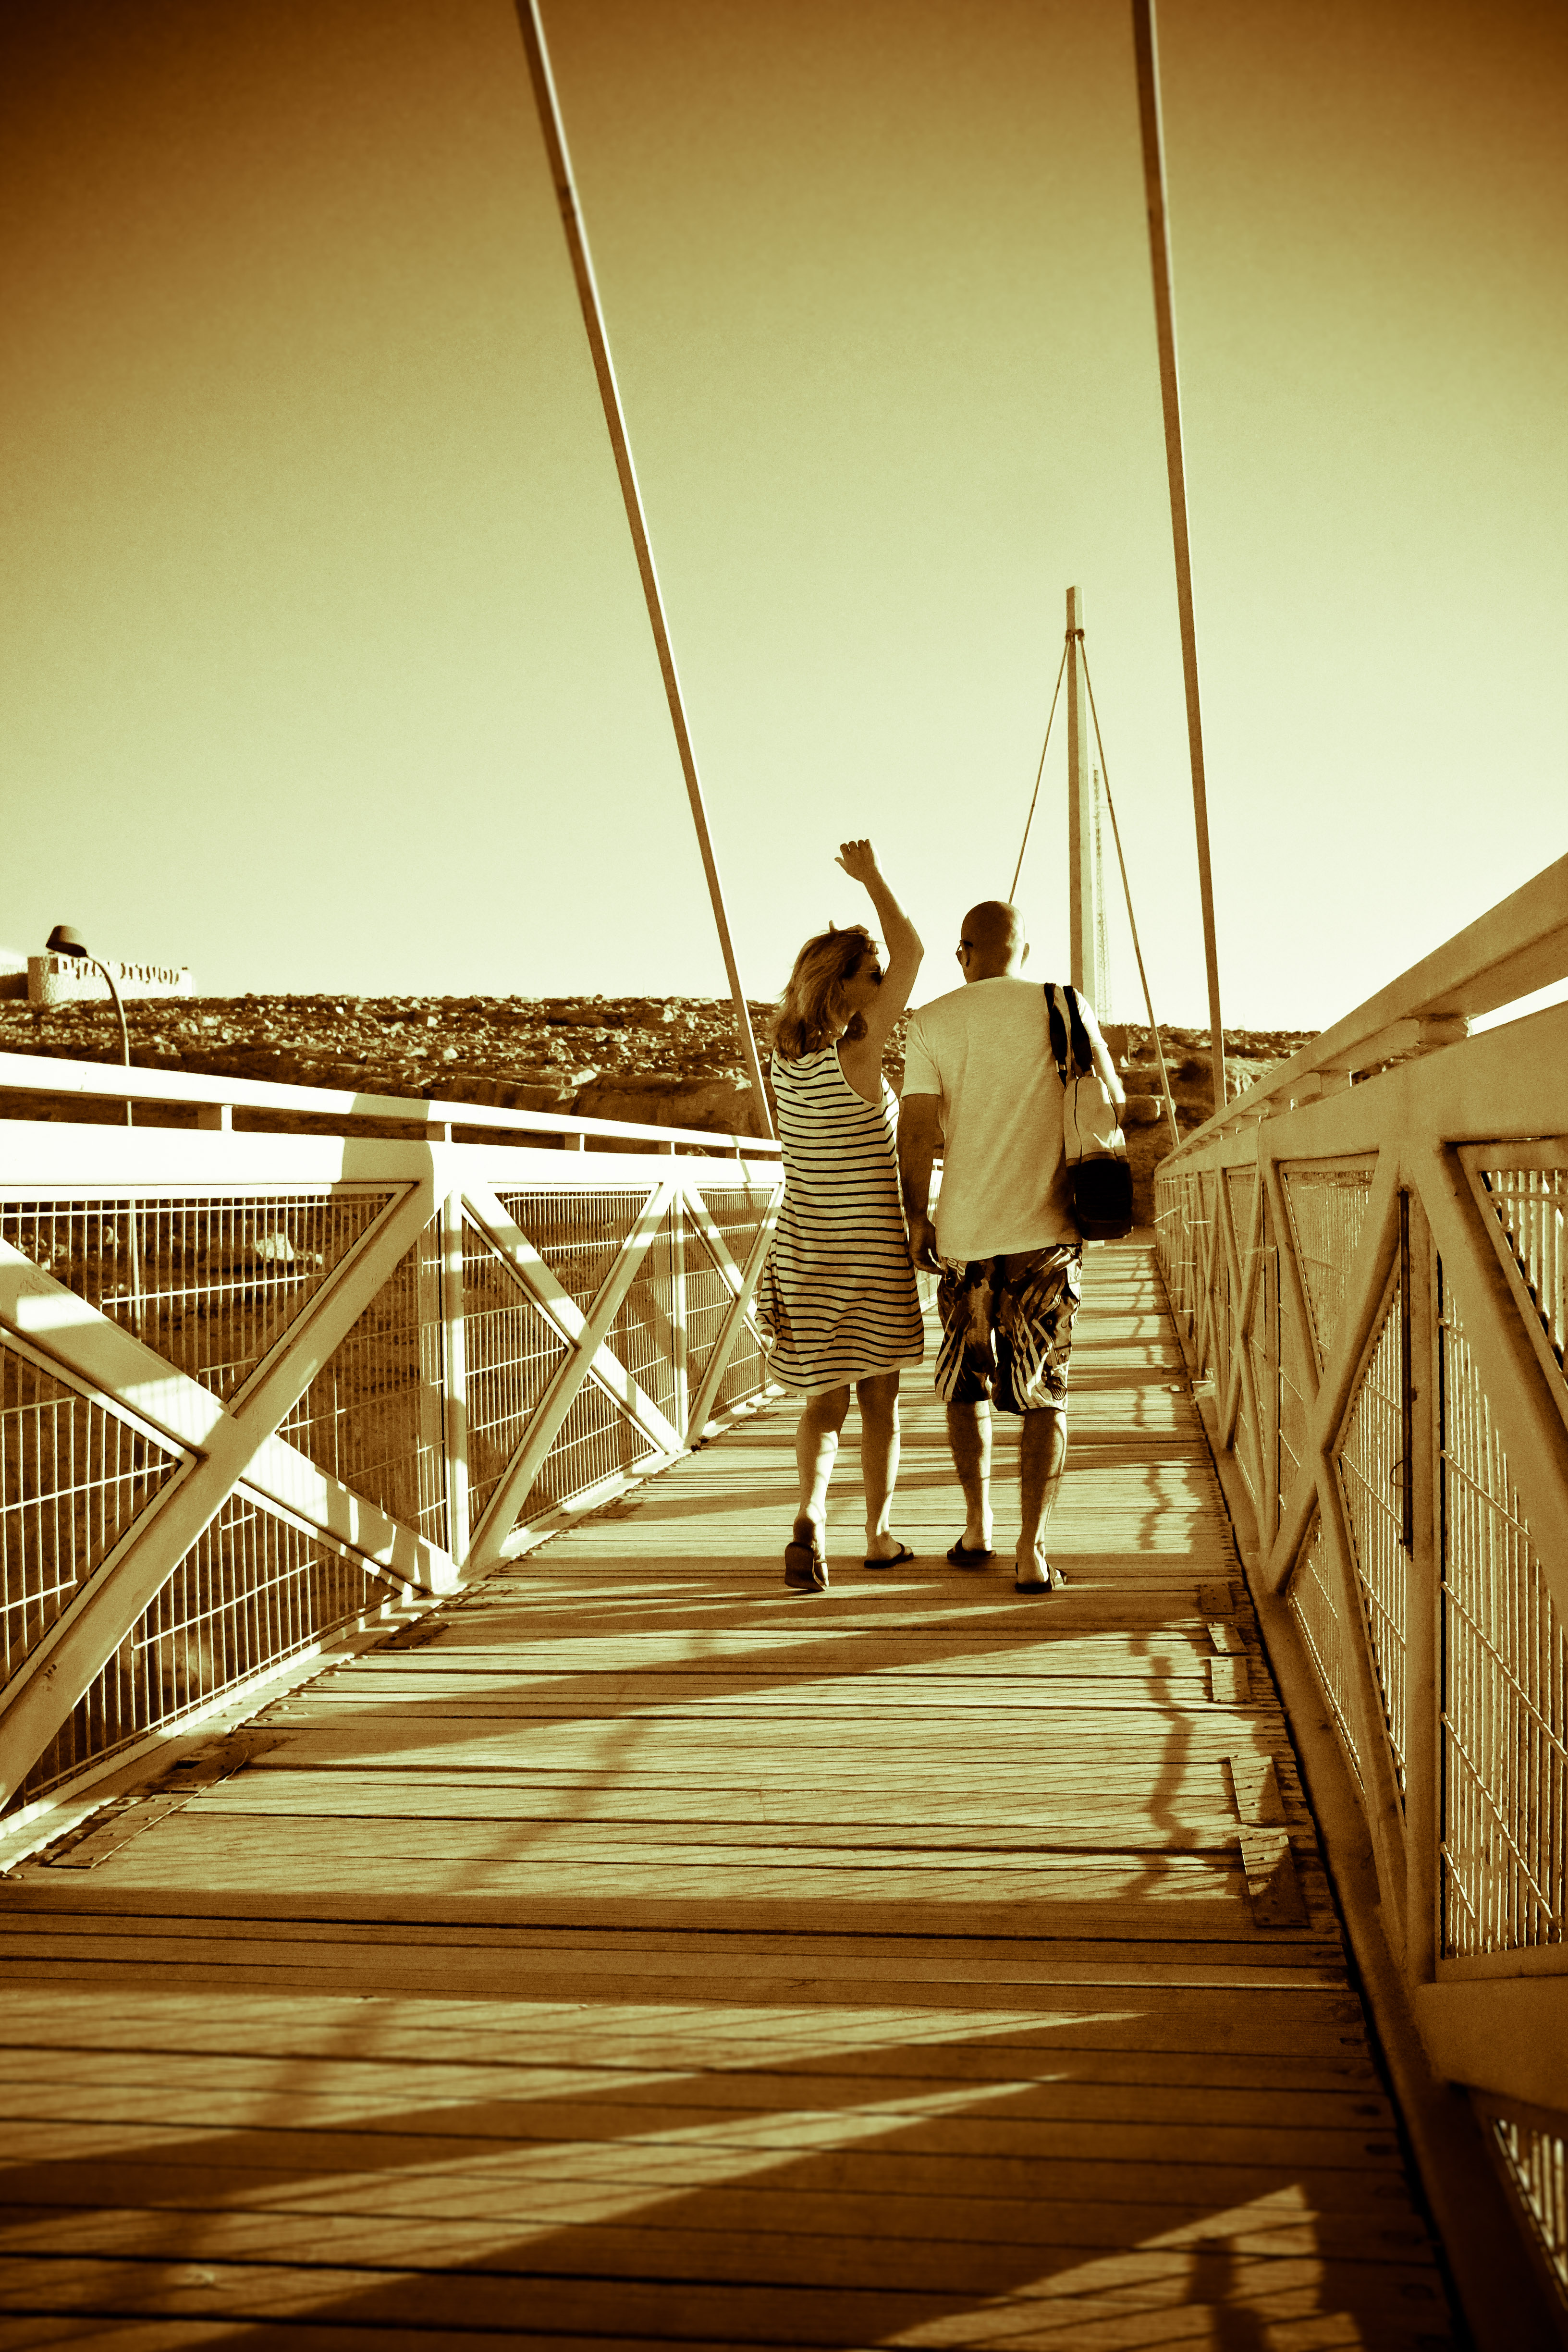
wood, bridge, sunlight, fujifilm, love, brown, couple, bw, sepia, x100, fuji, shape, x100s, x100sfujifilm